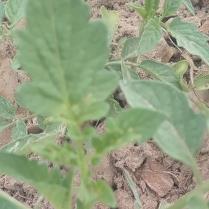
Crop: Tomato
Condition: healthy-leaf